Hamburg Armory

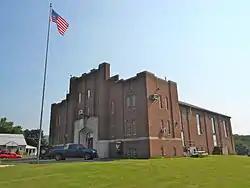

The Hamburg Armory is an historic National Guard armory which is located in Hamburg, Berks County, Pennsylvania.